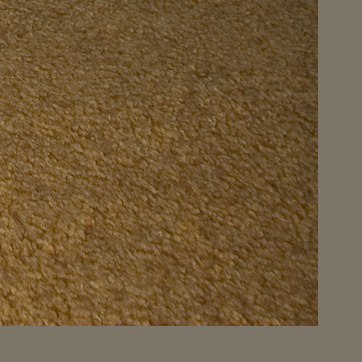
Material: carpet